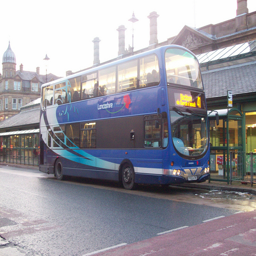
A large double deck bus on a city street.
A new, blue double decker bus parked at a bus stop
A double decker blue bus parked in front of a building.
a big blue bus parked next to a building
A double decker bus pulled up to a bus stop.